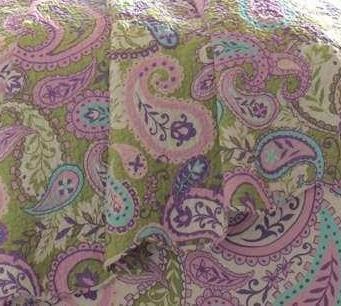
Texture: paisley